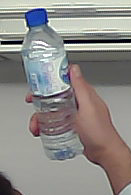
Product: nestle_water